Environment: real
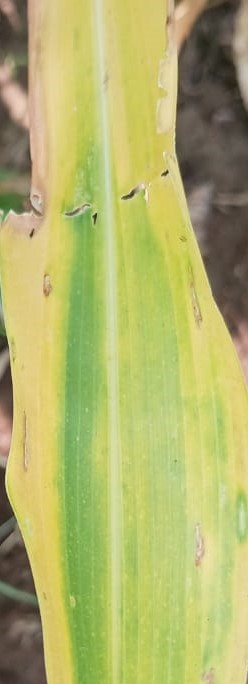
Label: nitrogen_deficiency